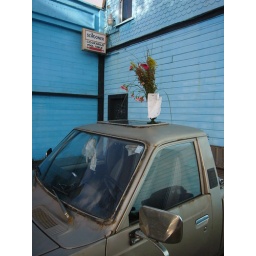
flowers left on someone's truck outside a stripclub in Eureka